Wem

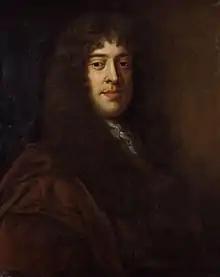
William Wycherley, the Restoration dramatist was brought up in the Wem area.

In September 1642, during the English Civil War Charles I passed close by Wem "en route" from Chester to Shrewsbury at the invitation of the corporation of the latter town where he made a temporary capital, taking the route via Soulton and Lee Brockhurst which corresponds to the old Roman Road.